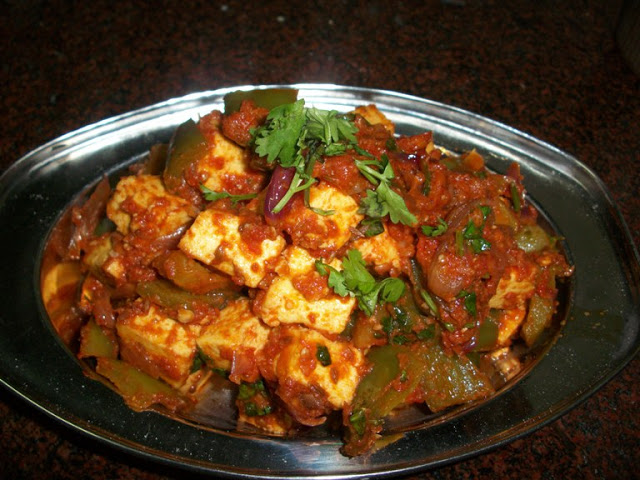
Dish: kadai_paneer